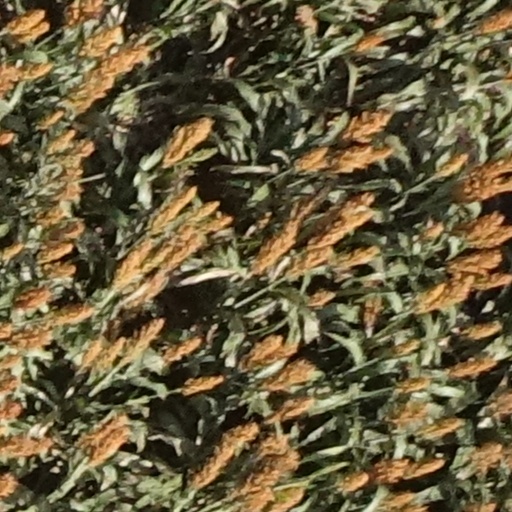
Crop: sorghum